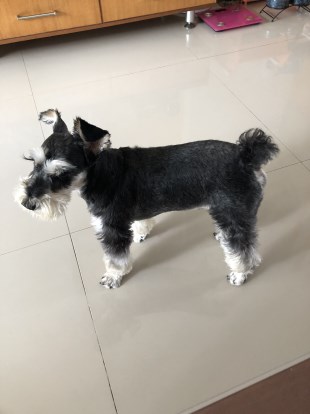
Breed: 2342-n000102-miniature_schnauzer